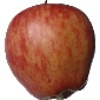
Label: Apple Red 1